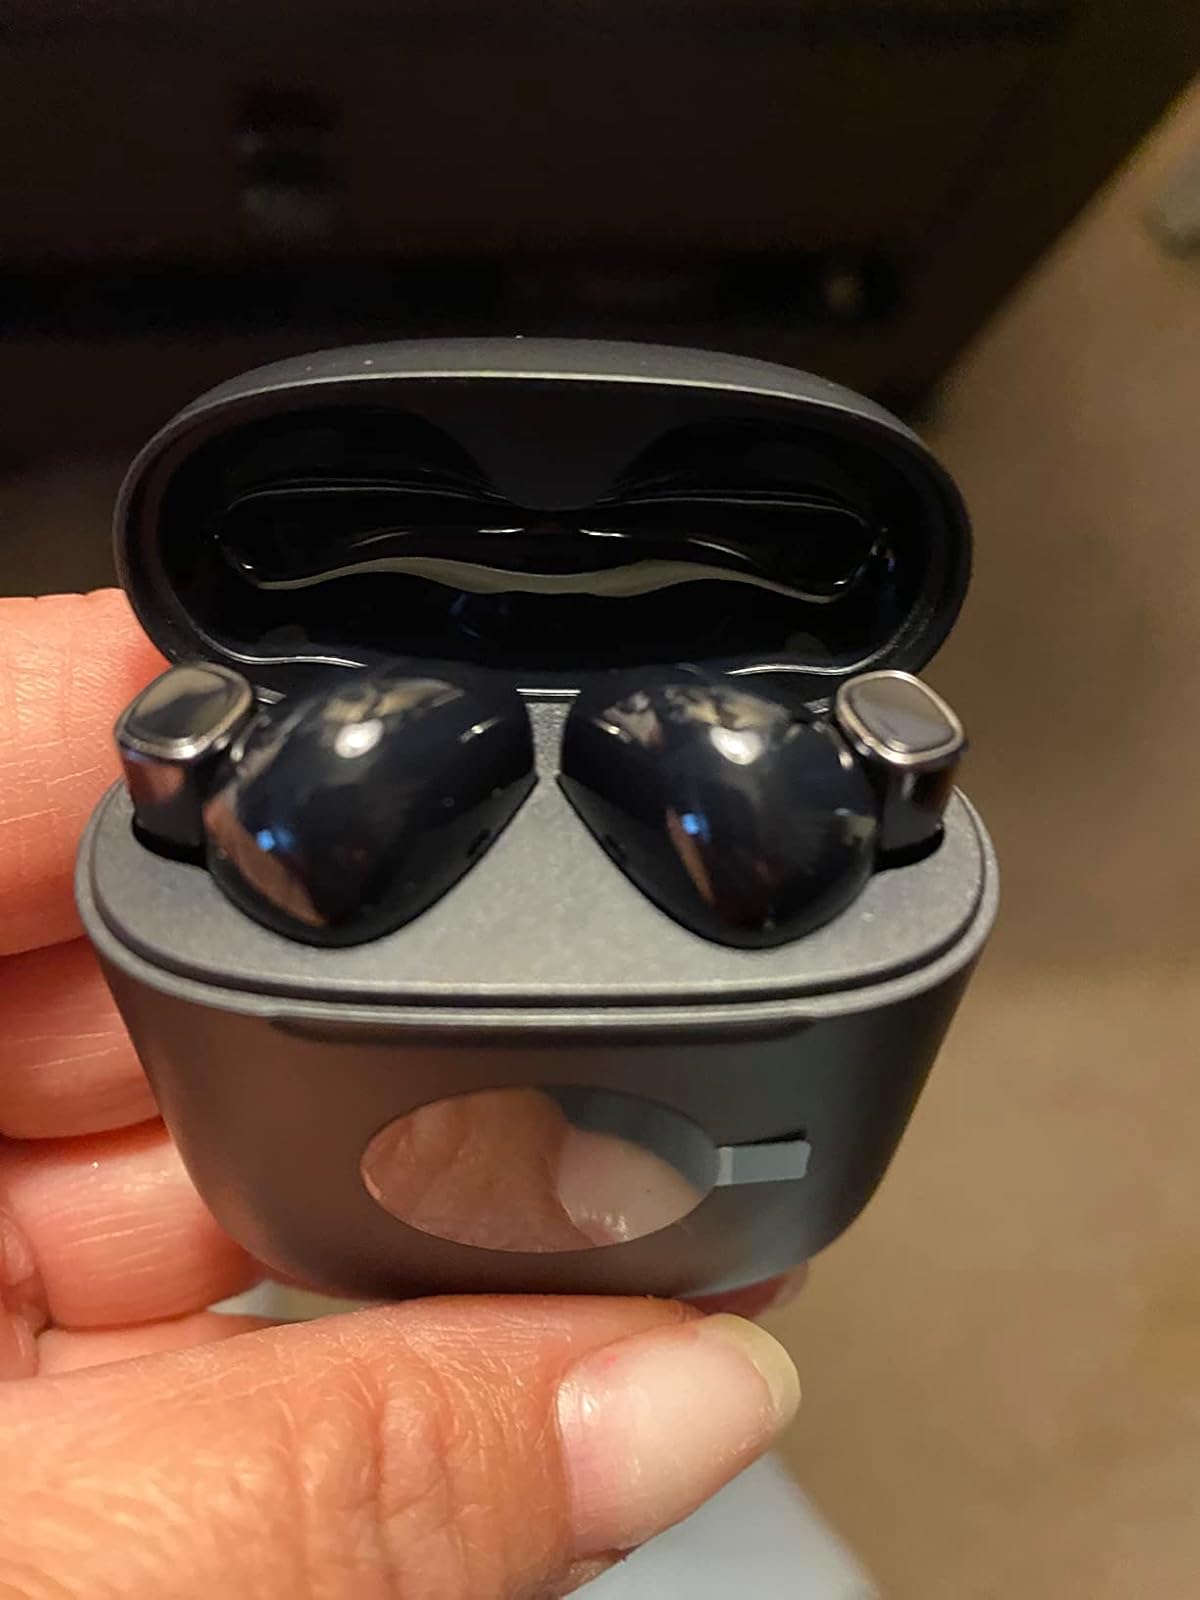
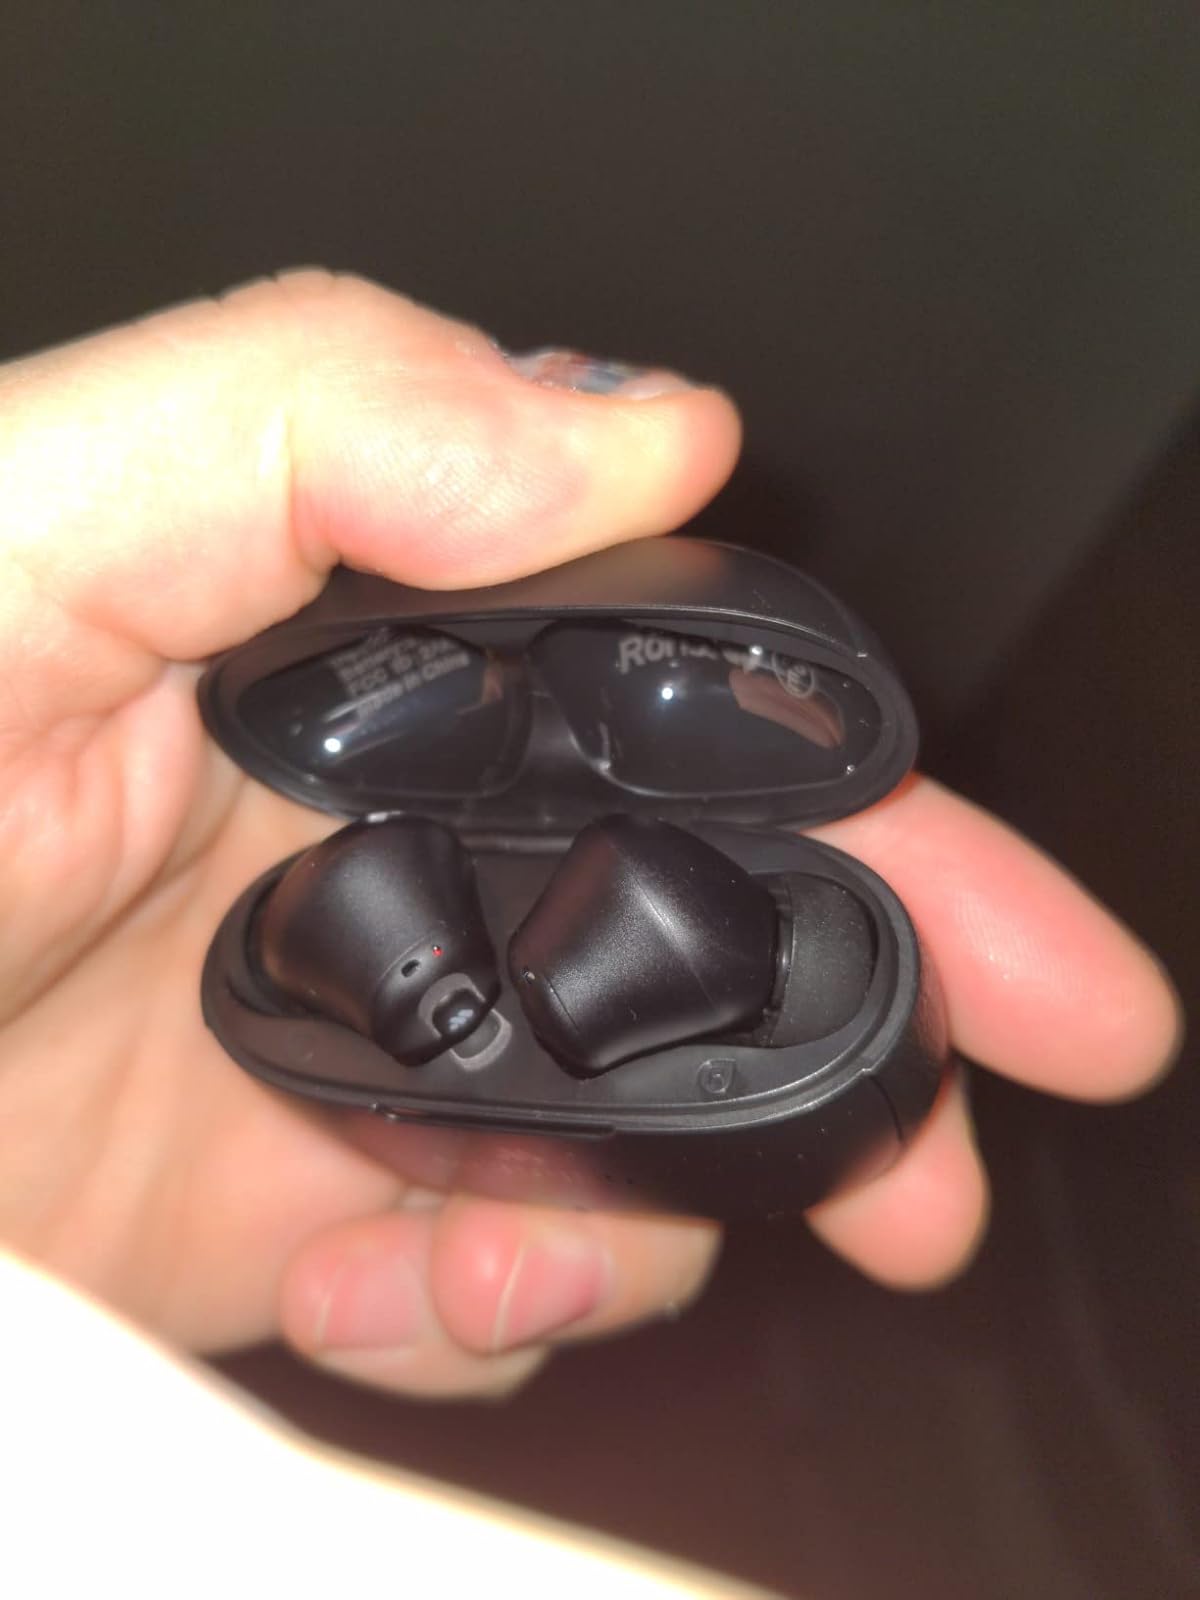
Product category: earbuds
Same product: no